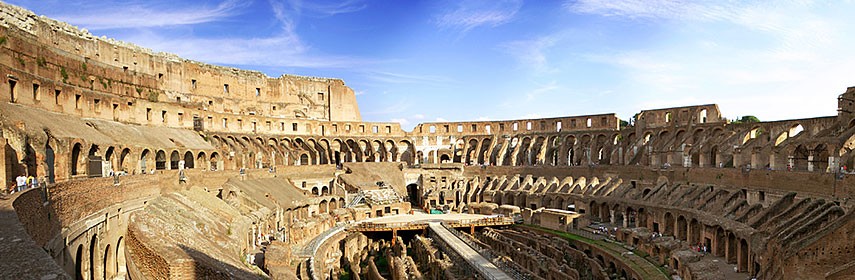
Landmark: Roman Colosseum